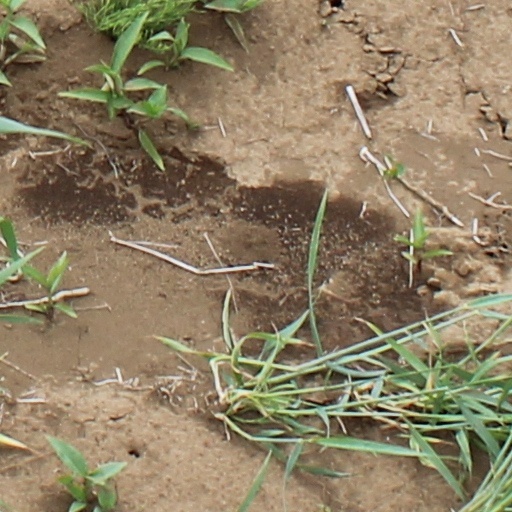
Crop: wheat